Belli

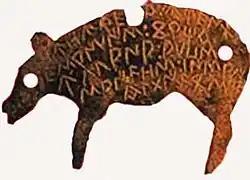
Example of a bronze hospitality token in the Celtiberian Celtic language

The most culturally advanced of the peoples of southern Celtiberia, the Belli were the first Celtiberian tribe to adopt coinage in the aftermath of the Second Punic War and to post laws in written form on bronze tablets ("Tabulae"), using a modified Northeastern Iberian script (known as the Celtiberian script) for their own language. In this script and language they inscribed the characteristic Celtiberian 'hospitality tokens' which are small bronze objects, in two halves, each half being retained by people who stood in hospitality relationship to one another. These would act as a sort of identity card, and were probably used as safe-conducts or other warranties. The two halves have been found in places several hundreds of kilometres apart, which implies that the various Celtic groups maintained a system of communications throughout at least central Spain.